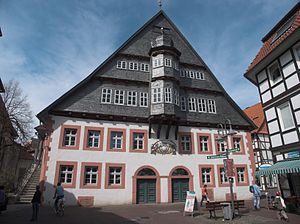
Osterode am Harz
Det gamle rådhus i Osterode am Harz
Osterode am Harz er en by og kommune i det centrale Tyskland med godt 22.300 indbyggere, beliggende under Landkreis Göttingen, i den sydlige del af delstaten Niedersachsen. Byen ligger i den sydvestlige ende af Harzen og var administrationsby i den tidligere Landkreis Osterode am Harz, der blev lagt sammen med Landkreis Göttingen pr. 1. november 2016.